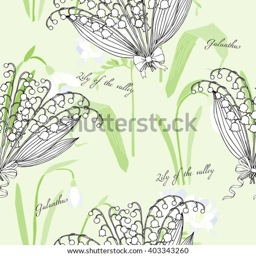
seamless pattern with lilies of the valley .